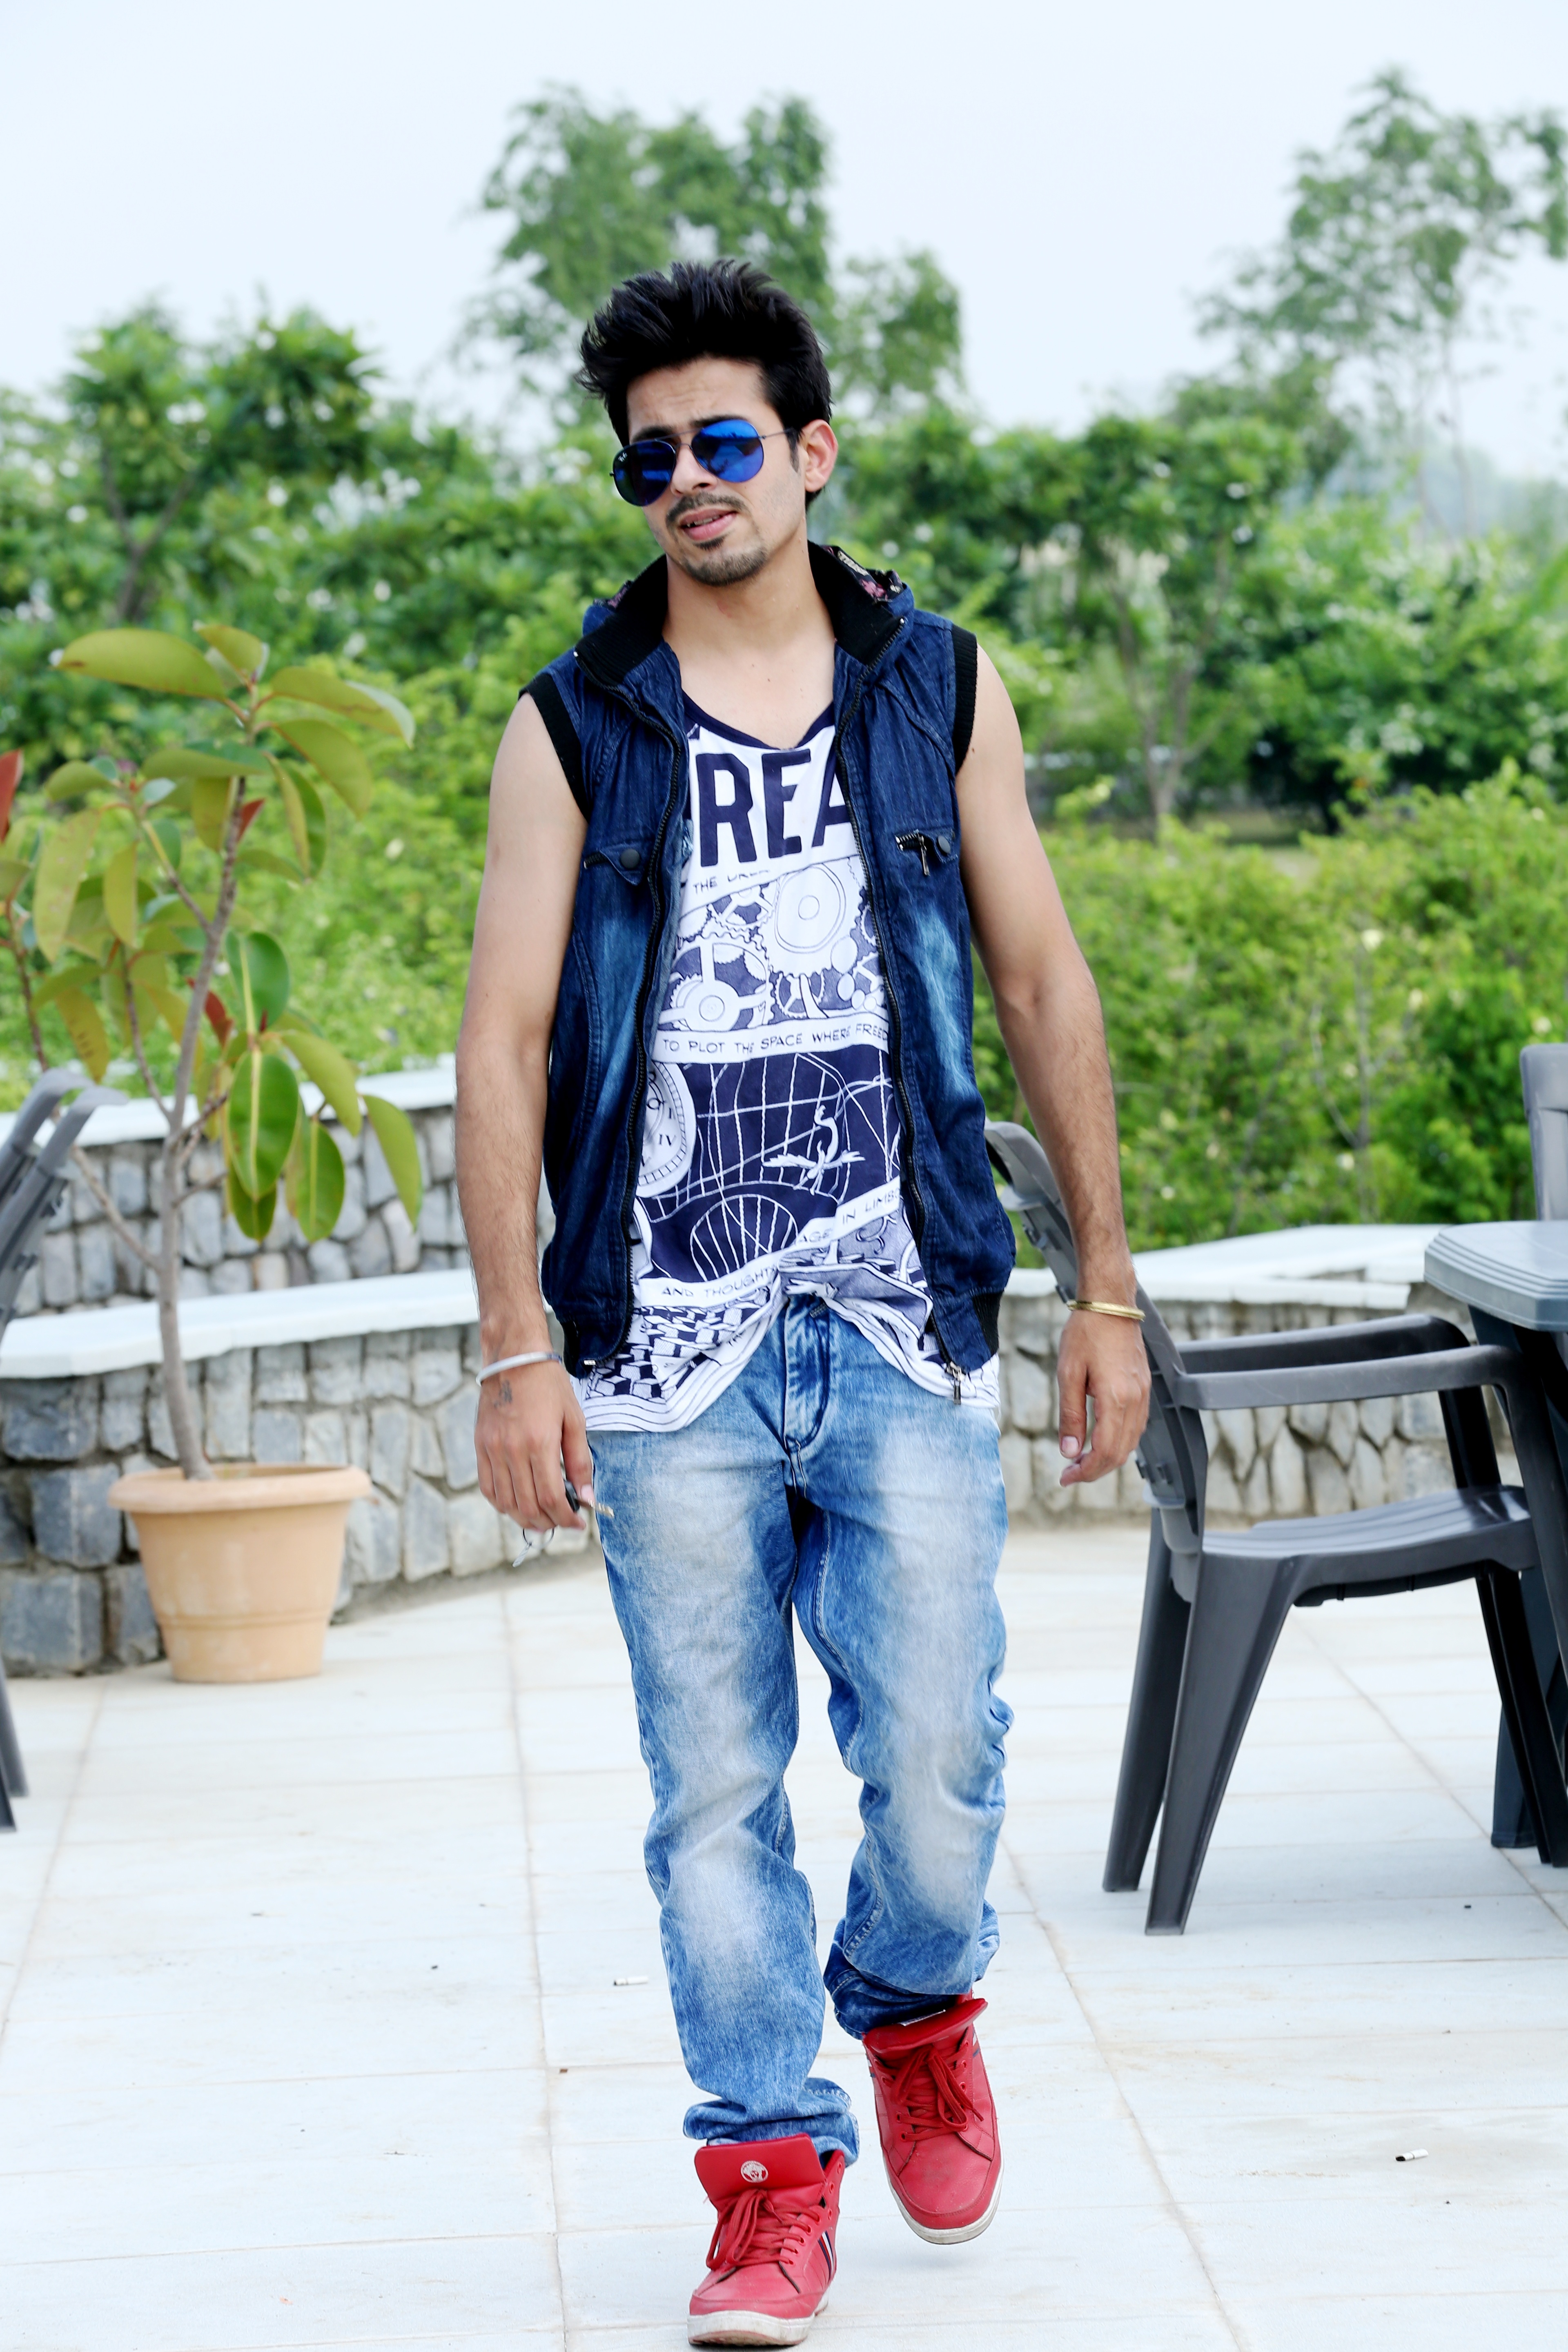
man, people, looking, guy, pattern, portrait, model, young, jeans, spring, fashion, blue, clothing, lifestyle, outerwear, denim, textile, footwear, sexy, handsome, smart, confident, photo shoot, handsome man